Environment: real
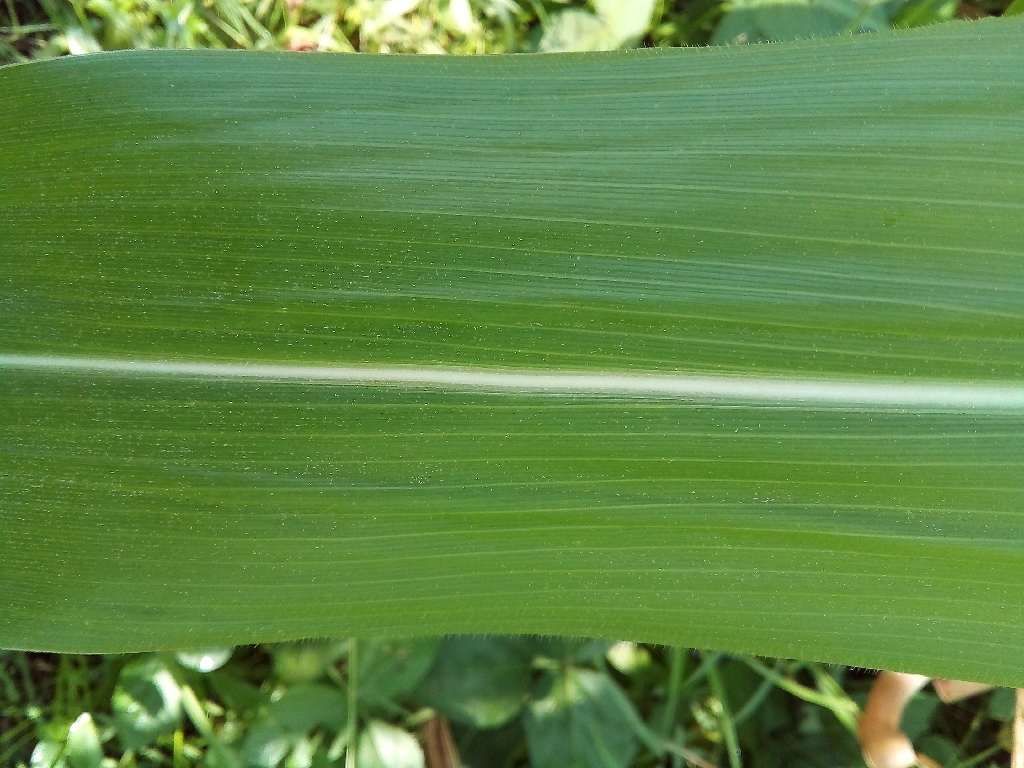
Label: healthy